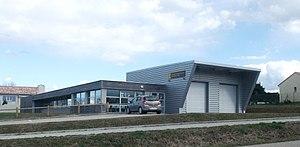
Vernosc Bibliothèque de prêt
Vernosc-lès-Annonay est une commune française située dans le département de l'Ardèche, en région Auvergne-Rhône-Alpes.